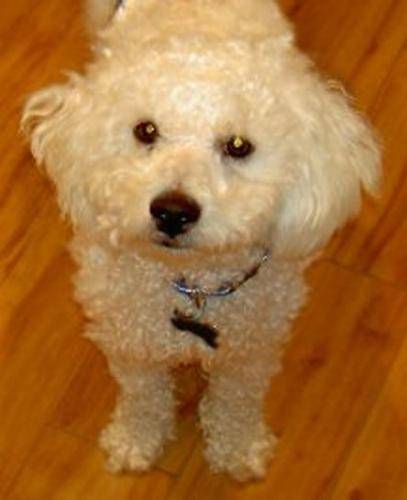
Label: dog